Wilhelm Freddie

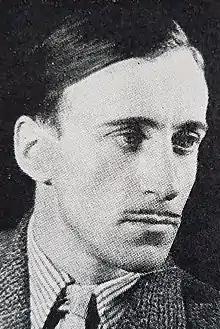
Wilhelm Freddie

Wilhelm Freddie, born Christian Frederik Wilhelm Carlsen (7 February 1909 – 26 October 1995) was a Danish painter, sculptor and filmmaker. Initially working along a somewhat abstract line, he soon turned towards a more realistic surrealism, only to later return to abstract art. Some of his works were highly controversial and considered pornographic at their time, resulting in confiscation of the works and his imprisonment though his artistic merits were later recognized.